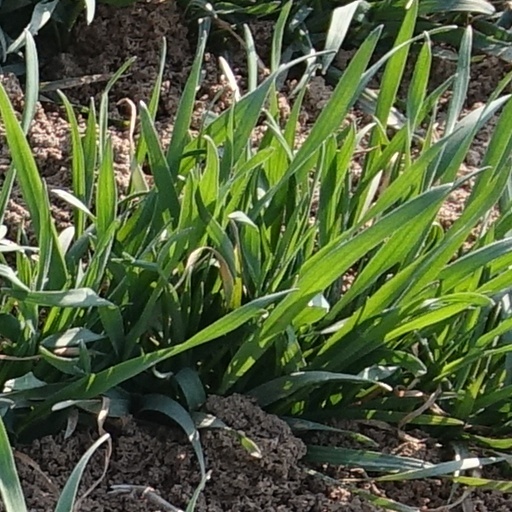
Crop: wheat